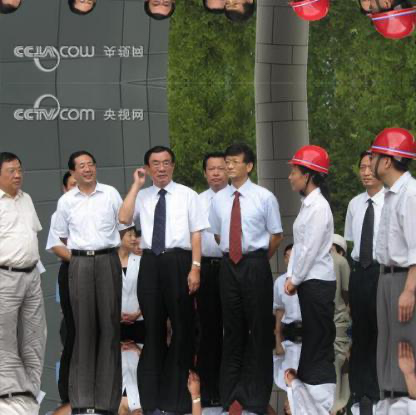
Objects in the image:
label: helmet
label: helmet
label: helmet
label: head
label: head
label: head
label: head
label: head
label: head
label: helmet
label: head
label: helmet
label: helmet
label: head
label: head
label: head
label: head
label: head
label: helmet
label: head